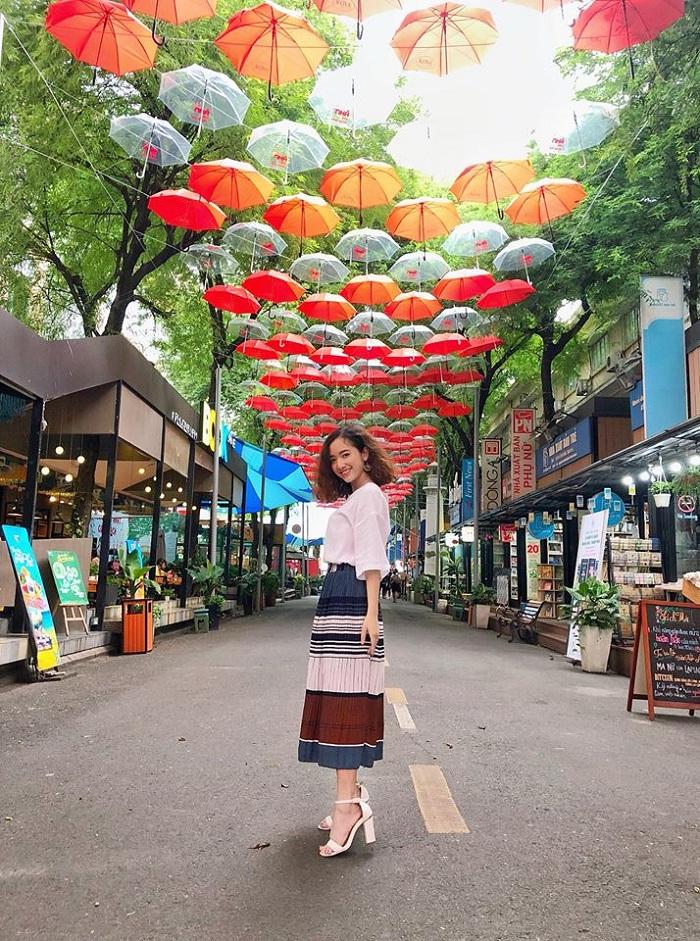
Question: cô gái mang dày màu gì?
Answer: màu trắng